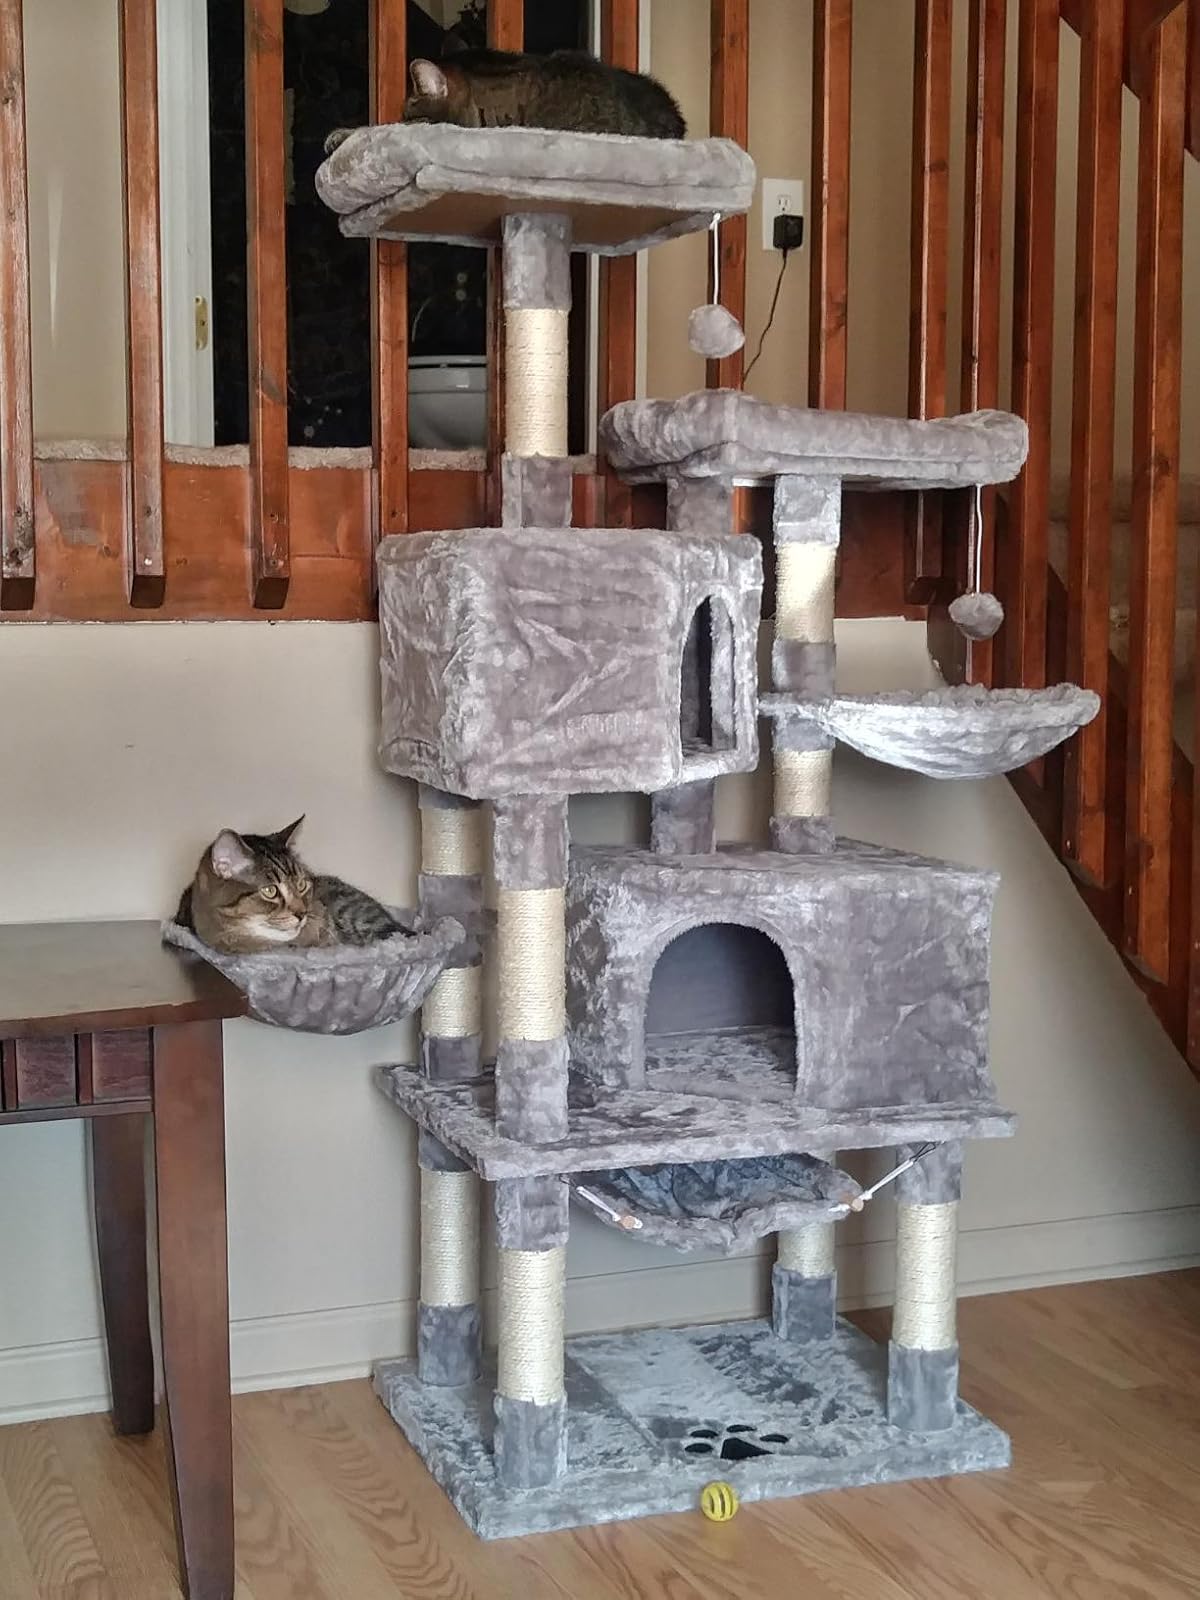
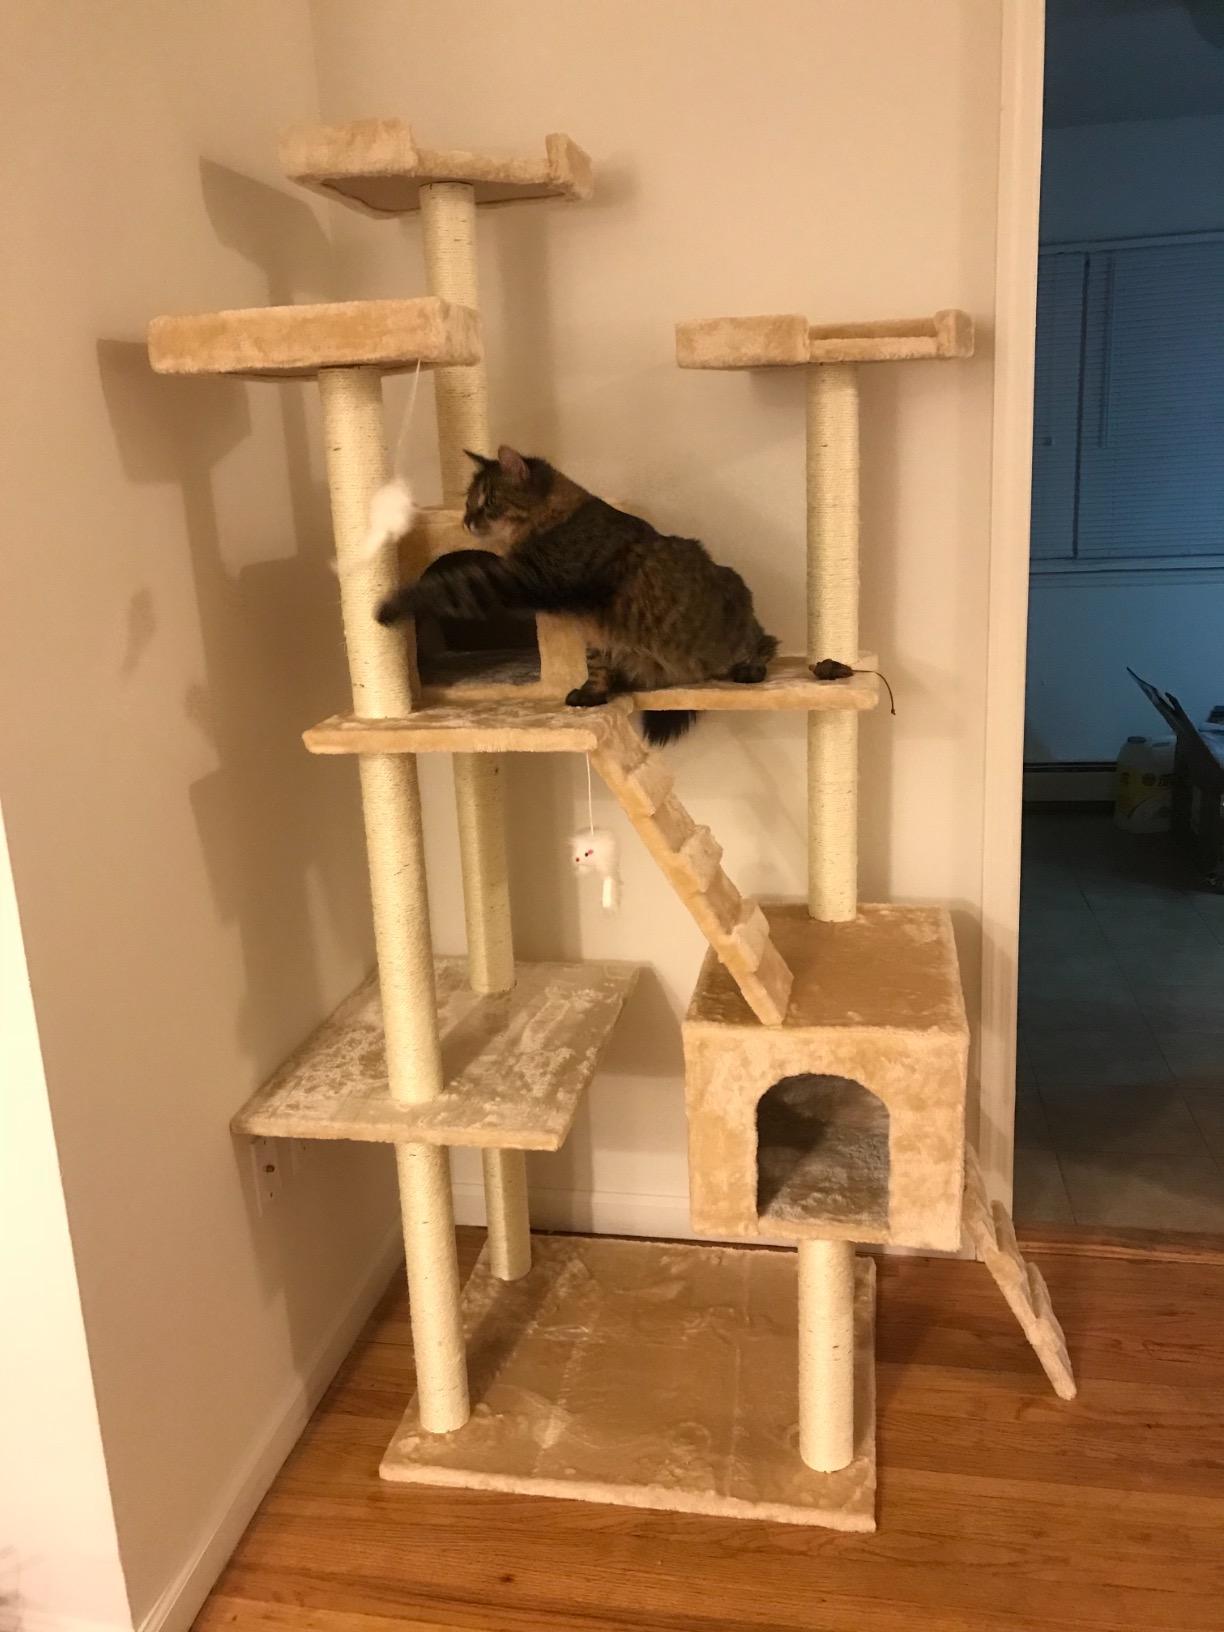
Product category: items_cat tree
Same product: no